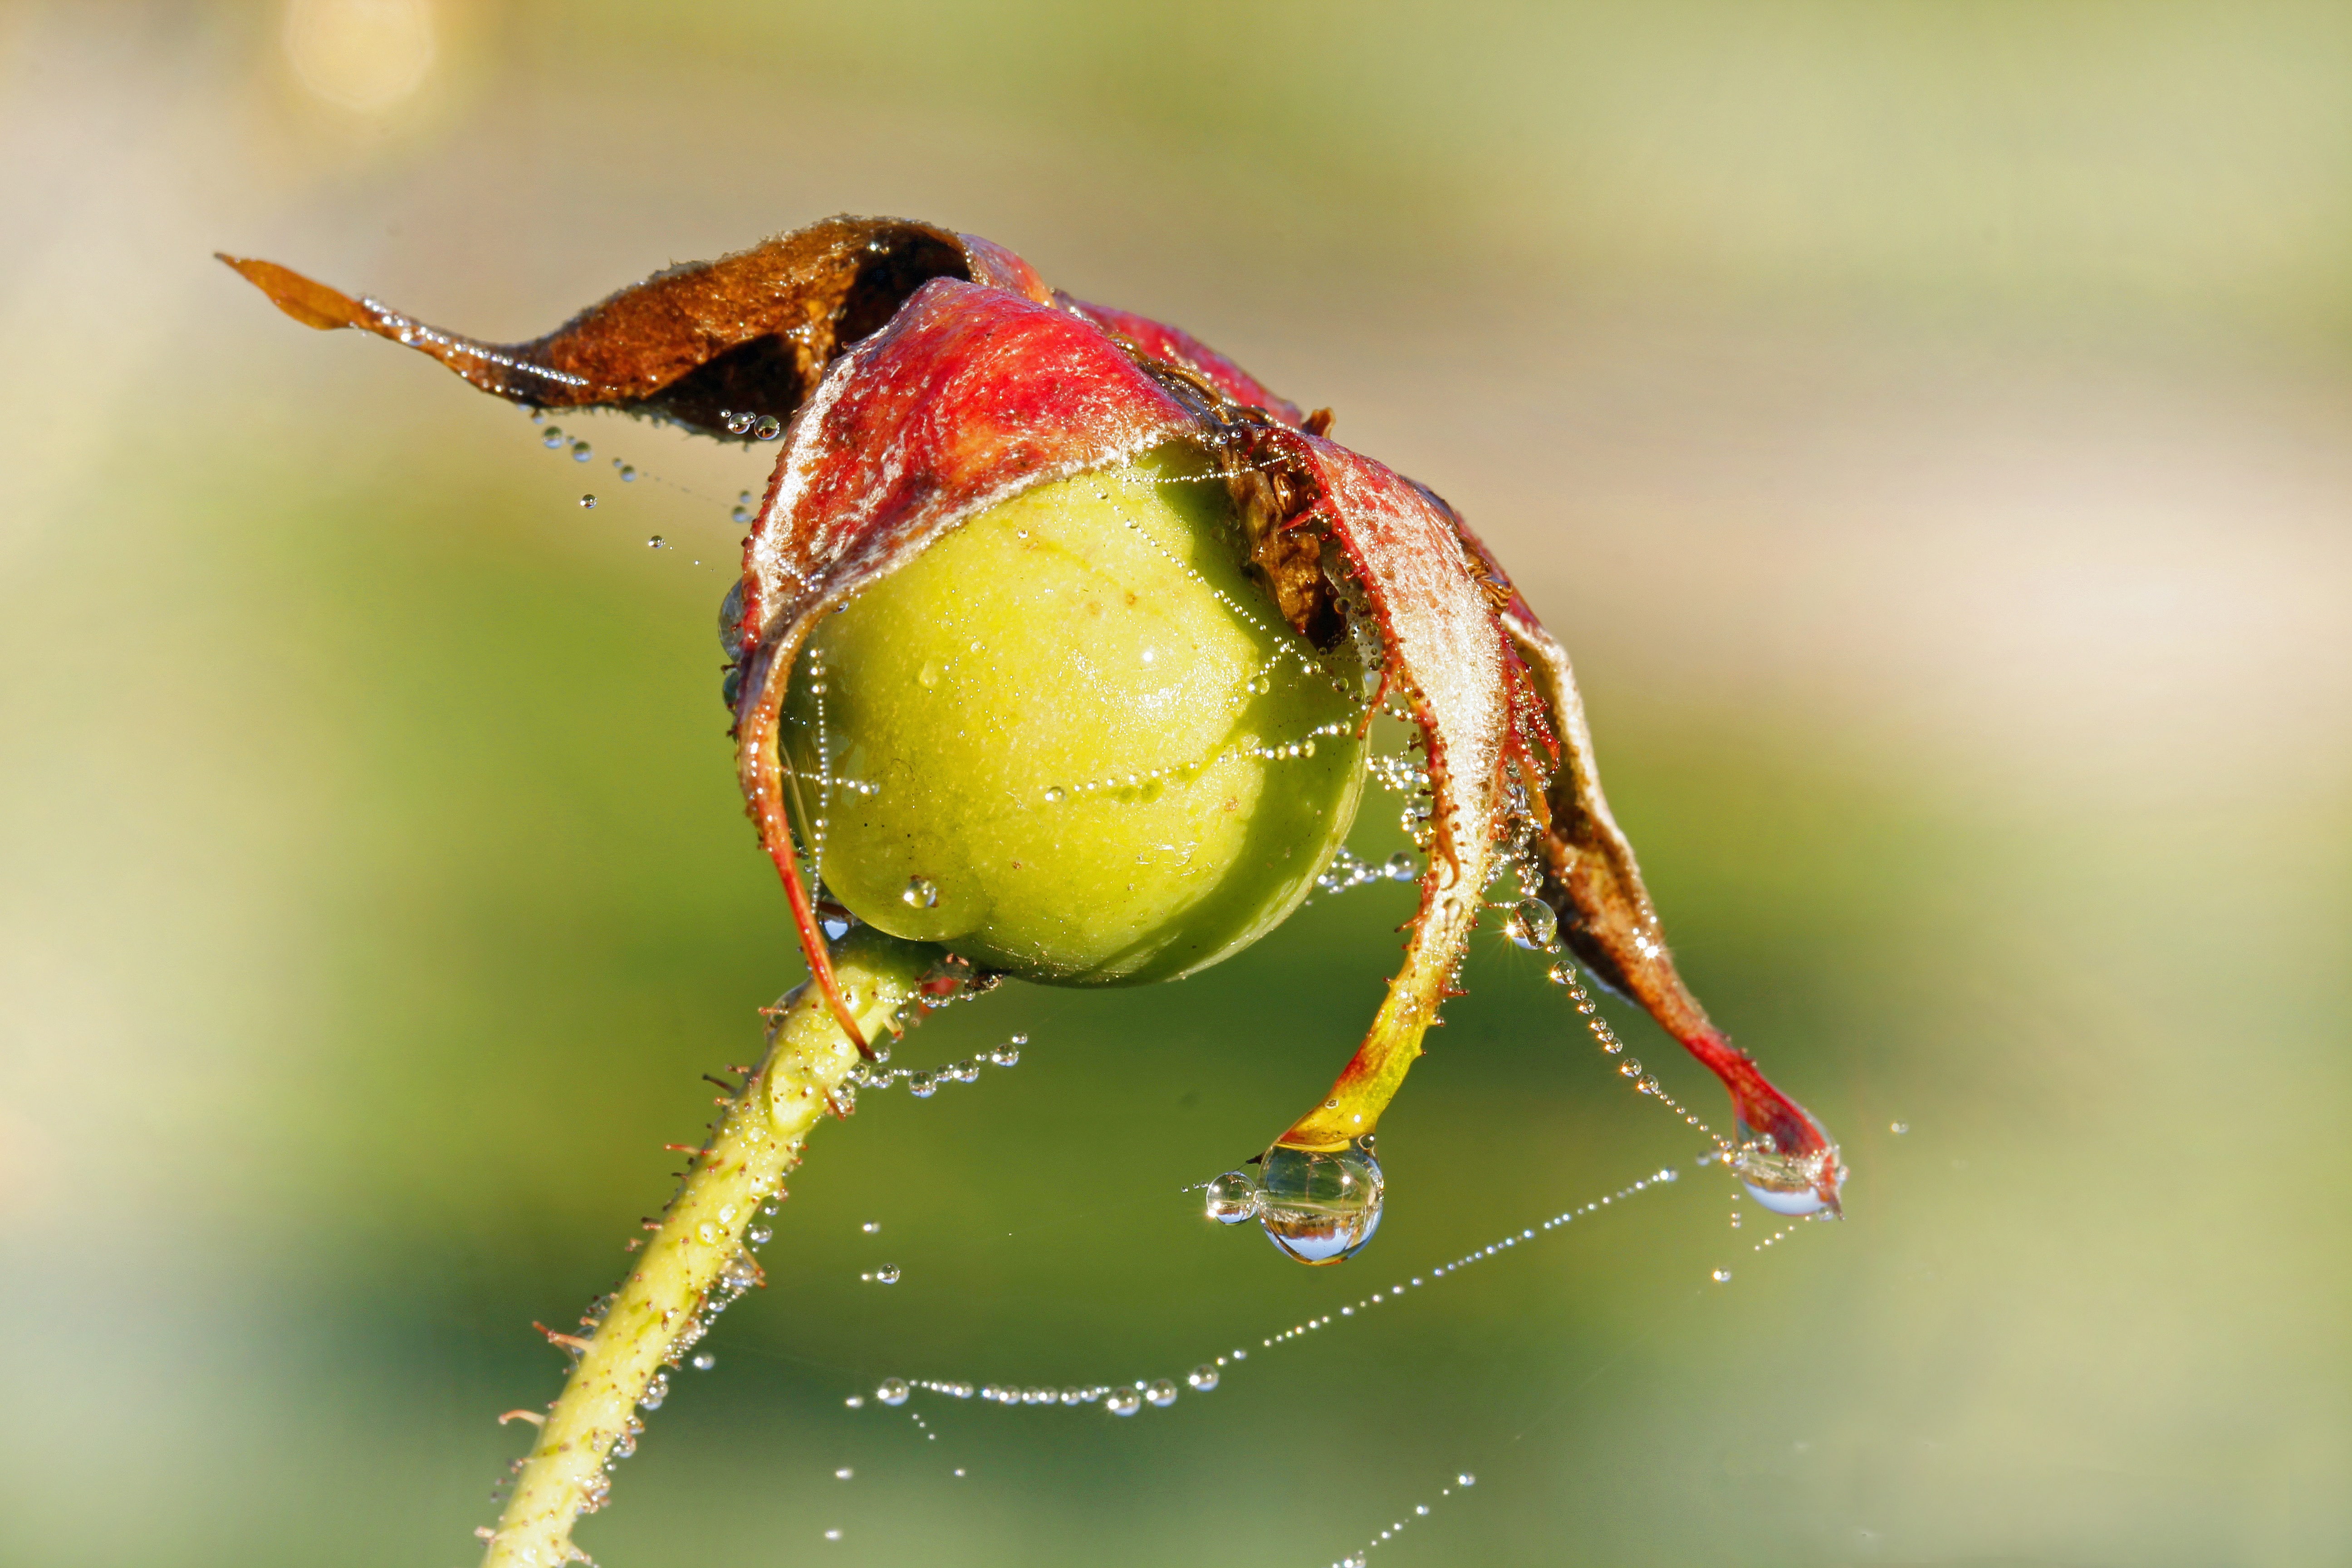
nature, blossom, dew, plant, photography, leaf, flower, bloom, green, insect, autumn, close, fauna, wild flower, invertebrate, close up, exotic, bud, pest, beetle, faded, nectar, weevil, spider webs, morgentau, macro photography, arthropod, european garden spider, leaf beetle, araneus, orb weaver spider